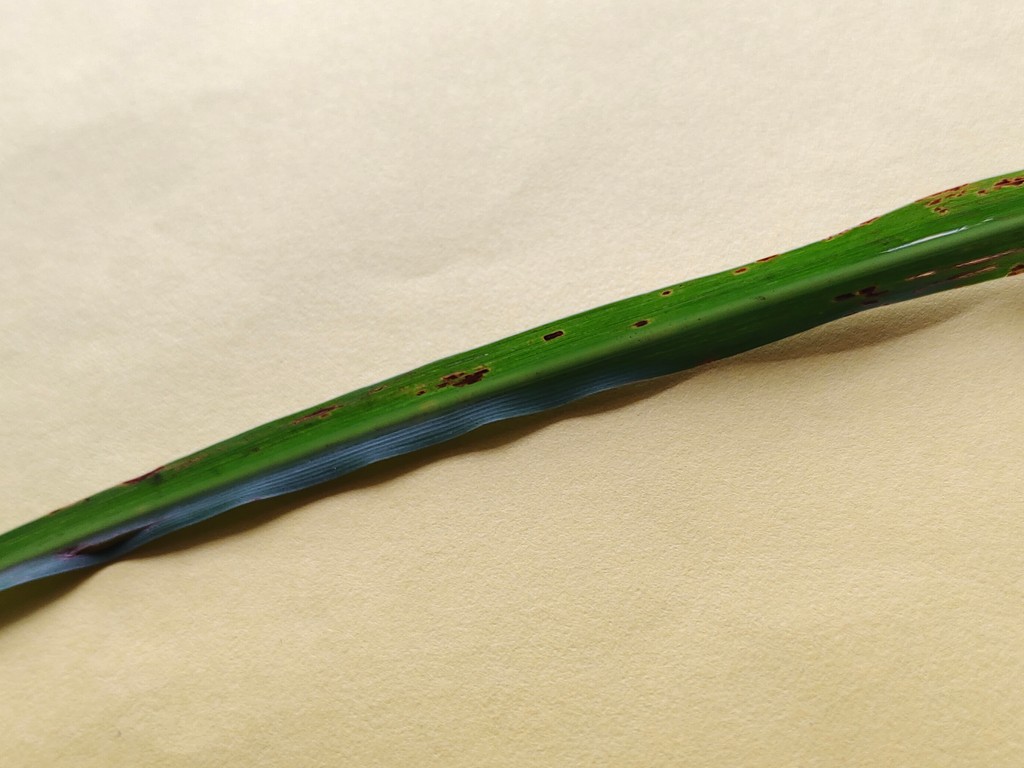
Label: Unhealthy